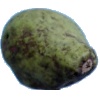
Label: Pear Stone 1